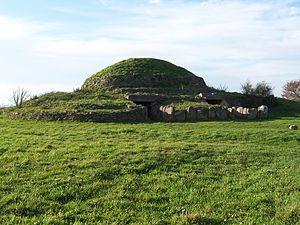
Les deux entrées du Tumulus de Dissignac, Site mégalithique de Loire-Atlantique, à Saint-Nazaire (France)
L'astronomie mégalithique est la représentation architecturale des calendriers solaires, solstices, équinoxes et événements astraux dans l'agencement des sites mégalithiques. Un mégalithe est constitué d’une ou plusieurs pierres de grandes dimensions, érigées sans l’aide de mortier ni de ciment pour fixer la structure.
L'article présente un panorama des sites mégalithiques dans la Loire-Atlantique, en France.
Le tumulus de Dissignac est un monument mégalithique situé dans la commune française de Saint-Nazaire, dans le département de la Loire-Atlantique. Autant l'architecture du monument, que les gravures ou le matériel archéologique retrouvé permettent de dater ce monument de 4700-4500 ans avant notre ère, ce qui en fait le plus ancien des édifices mégalithiques de Loire-Atlantique. Pour comparaison, il est de 2 000 ans plus ancien que la plus ancienne pyramide d'Égypte.